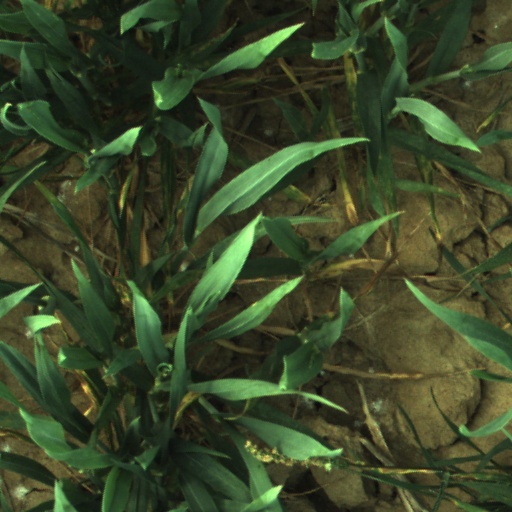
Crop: wheat